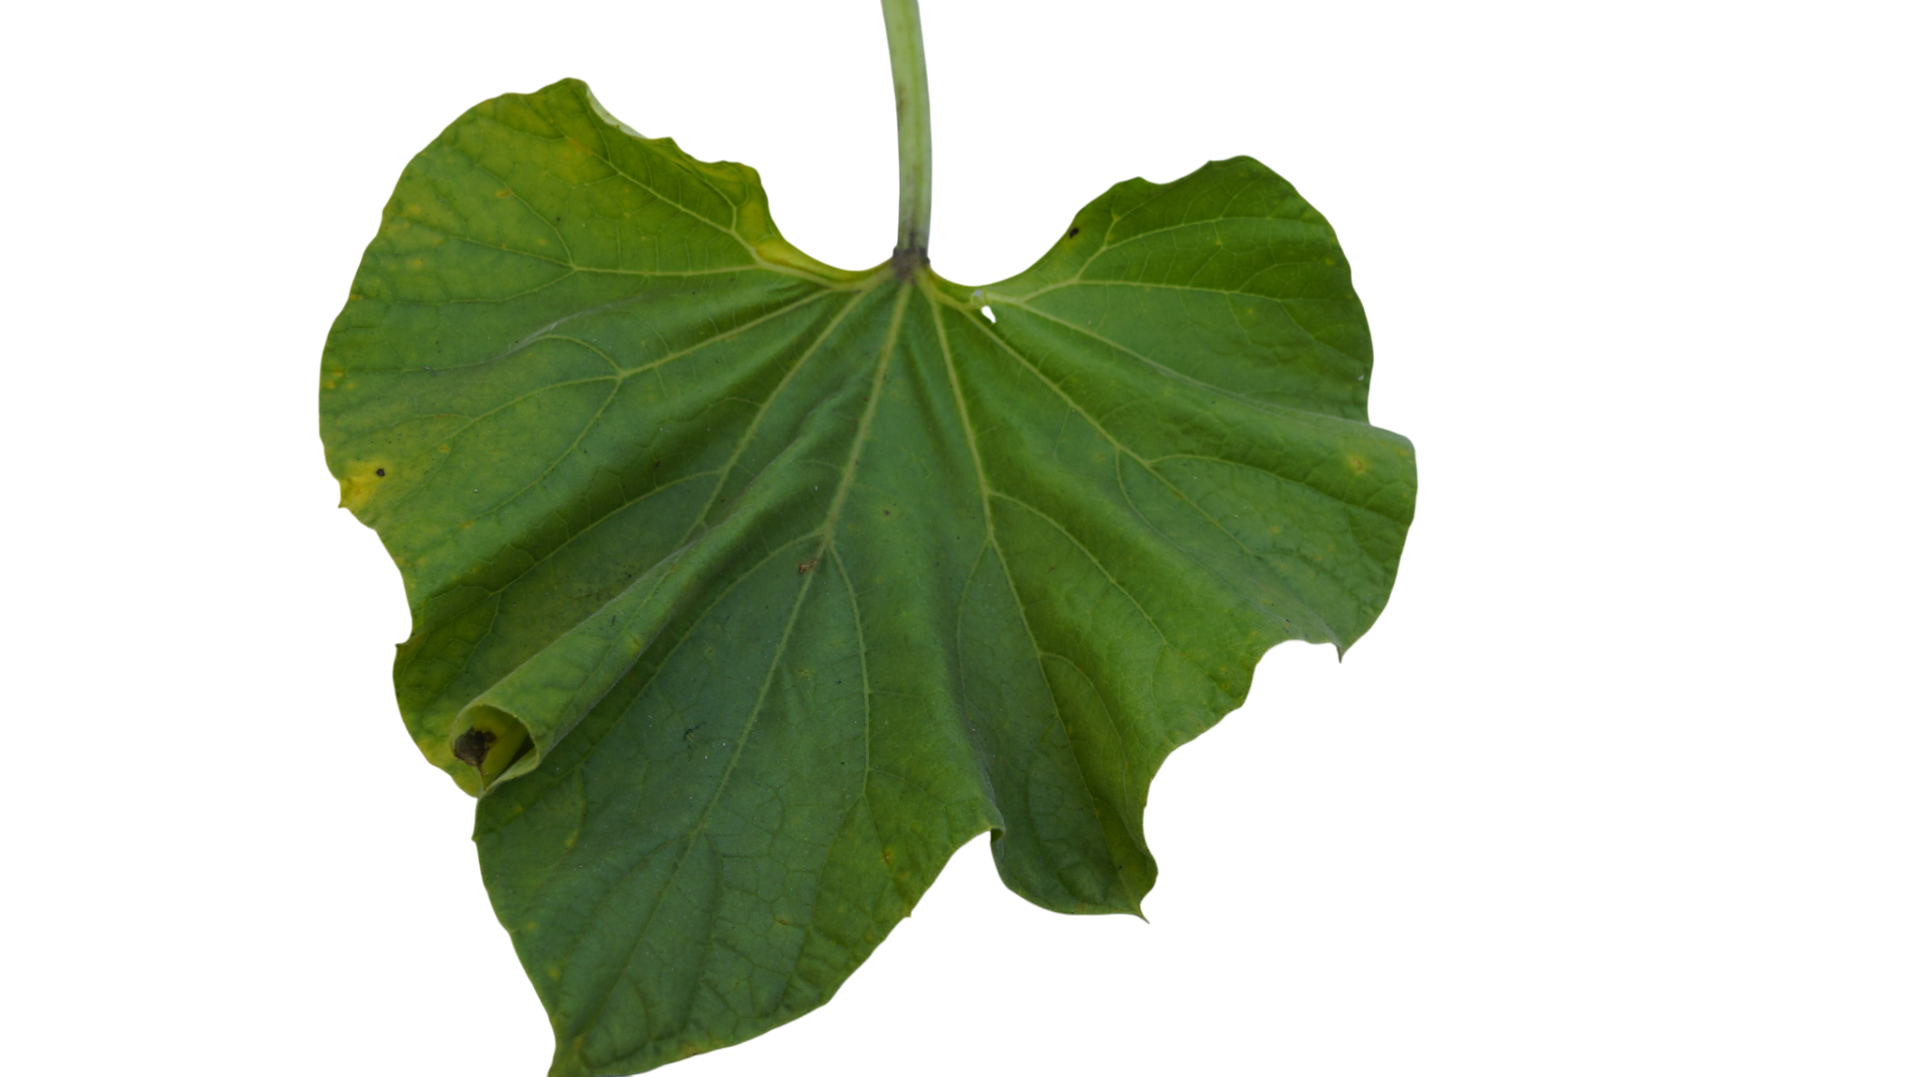
Crop: Bottle Gourd
Label: Early_Alternaria_Leaf_Blight